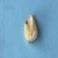
Maize quality: Bad